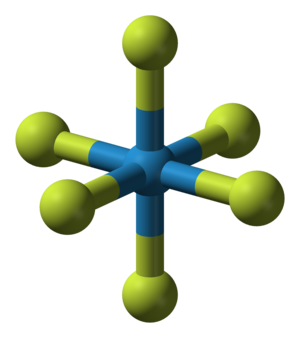
L'hexafluorure de tungstène est un composé chimique inorganique de formule brute WF₆. Cet hexafluorure est un gaz incolore aux conditions normales de température et de pression, c'est-à-dire sous une pression de 1 atm et à température ambiante. Avec une densité d'environ 10,3, c'est même aux conditions normales, un des gaz les plus lourds connus.